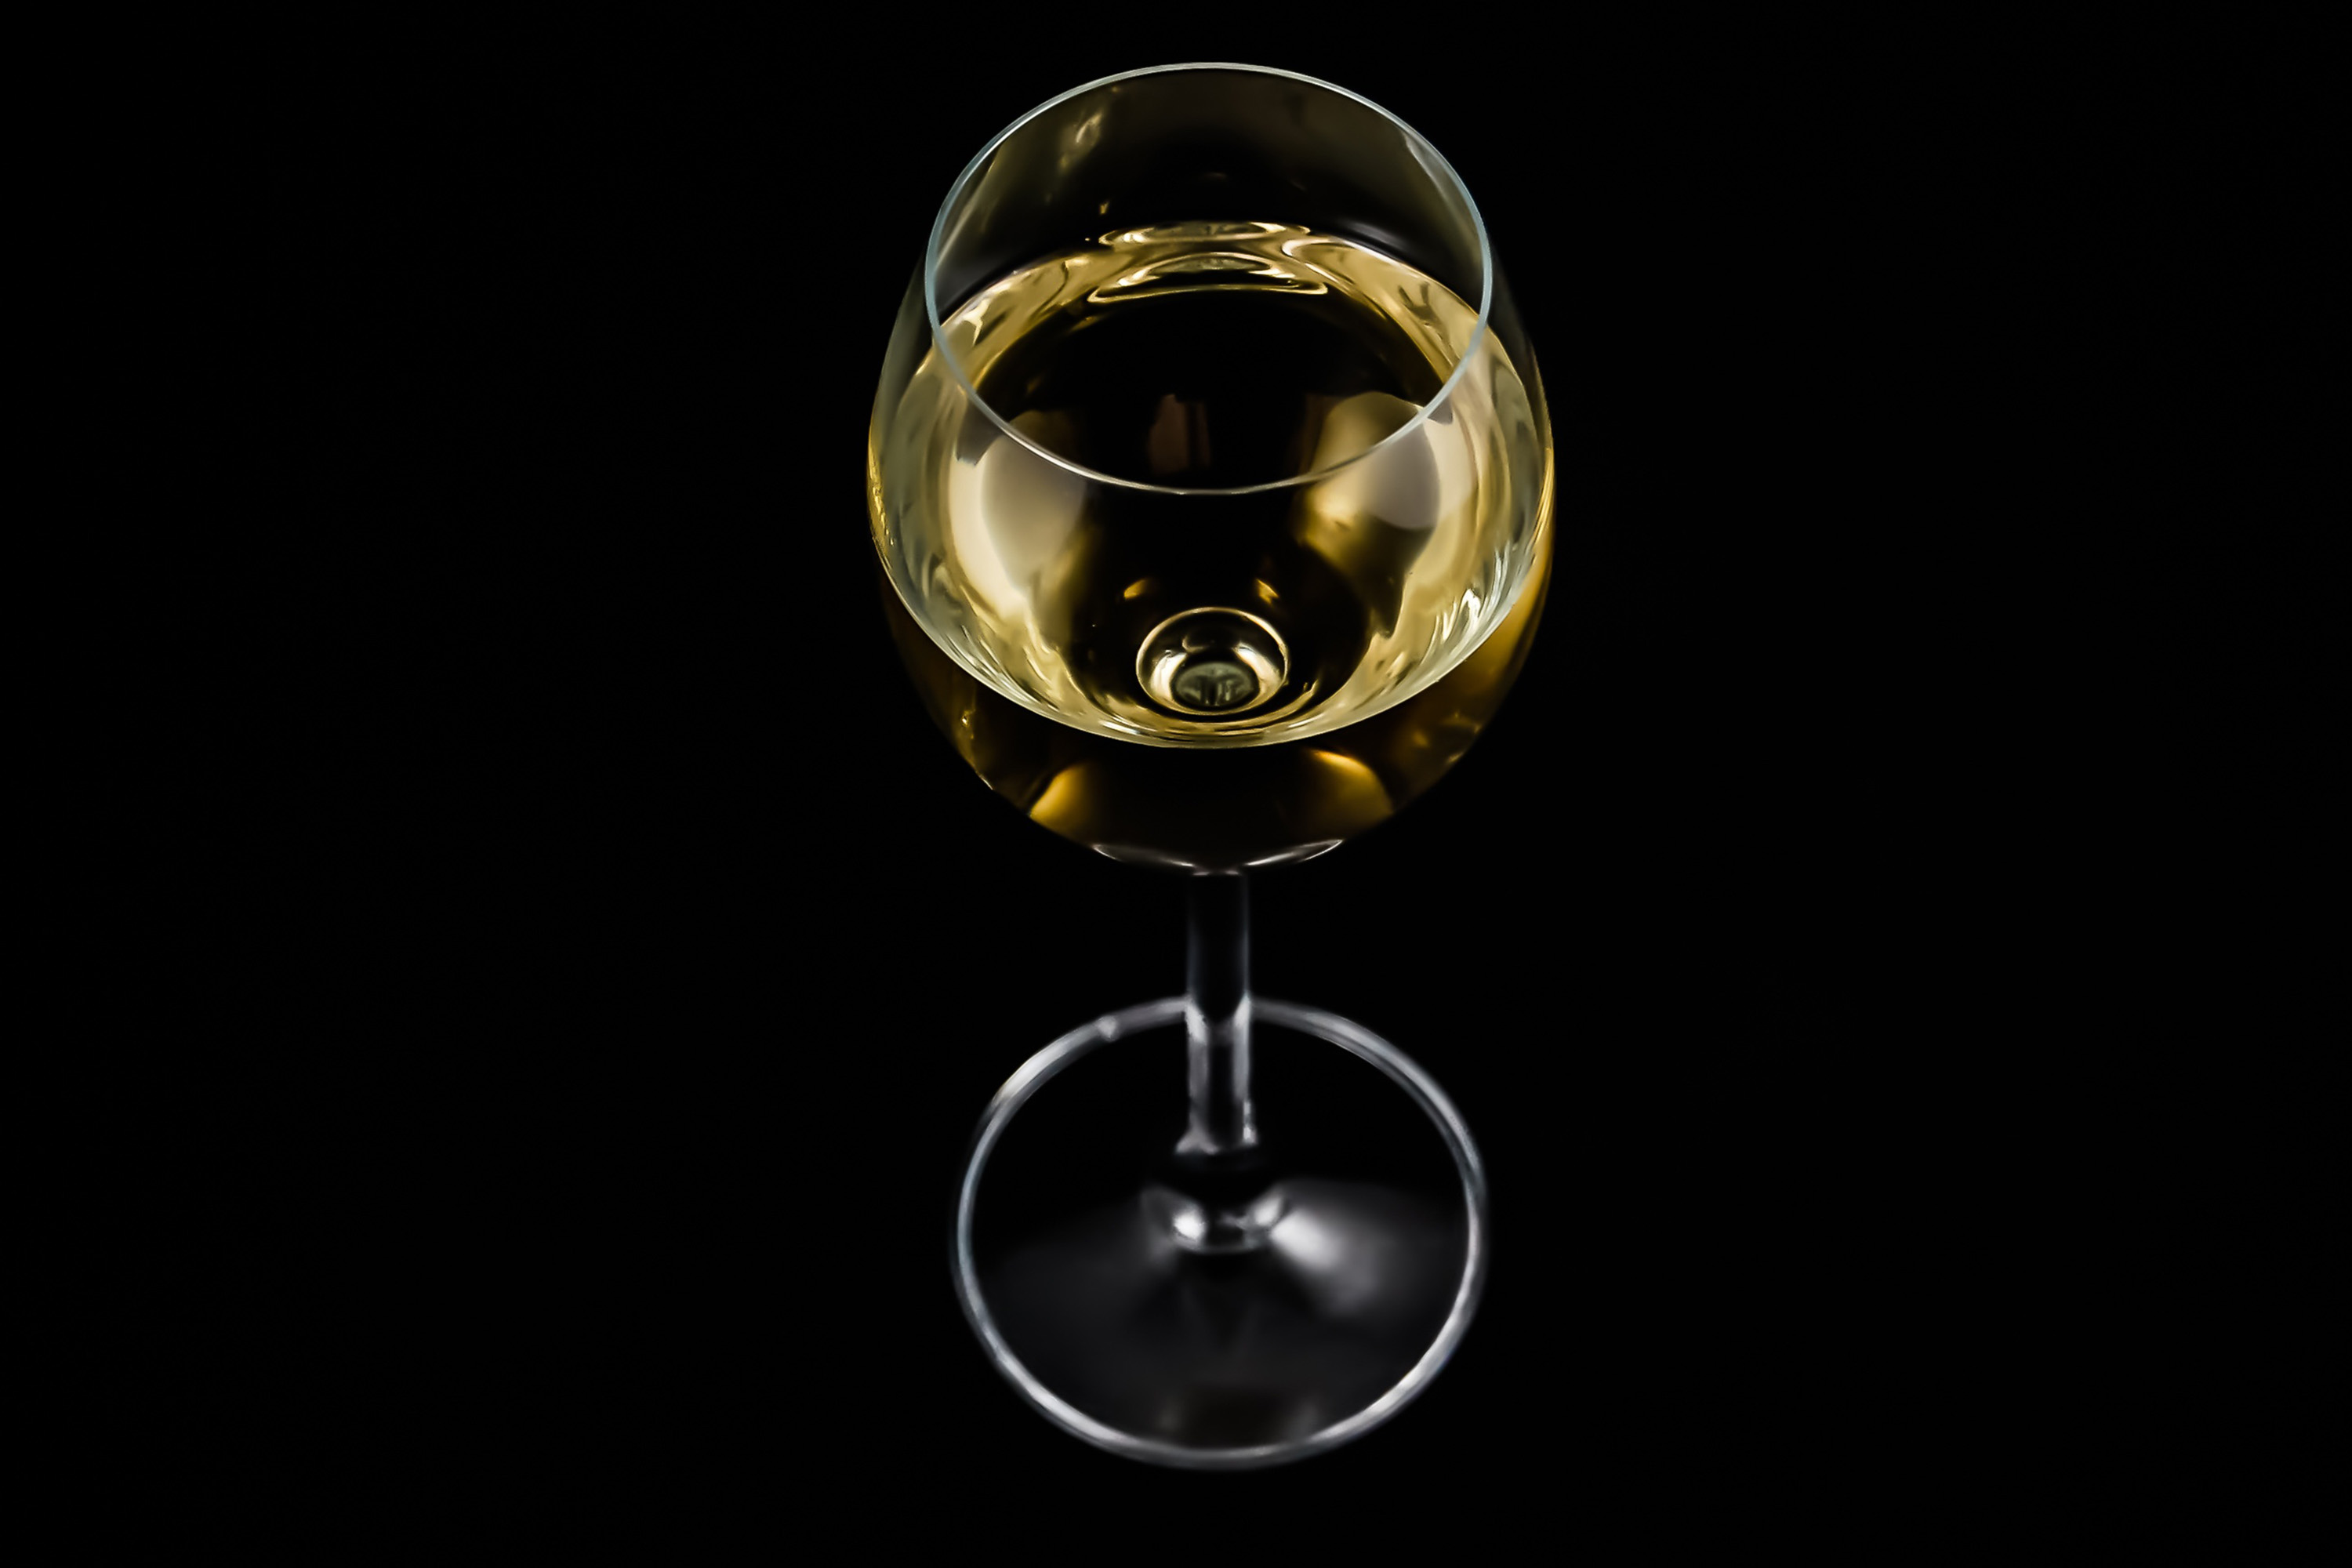
stemware, wine glass, drinkware, glass, champagne stemware, drink, still life photography, tableware, alcohol, Snifter, wine, white wine